Arabian cat snake

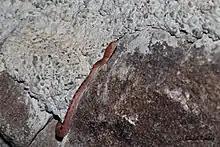
Arabian cat snake from United Arab Emirates

This snake is found in Africa, Arabia and the Middle East.